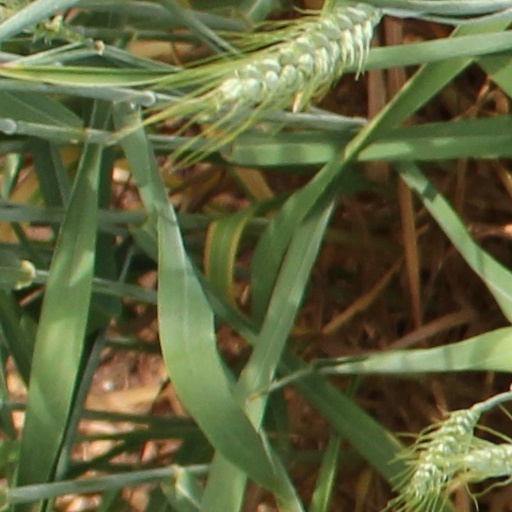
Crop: wheat